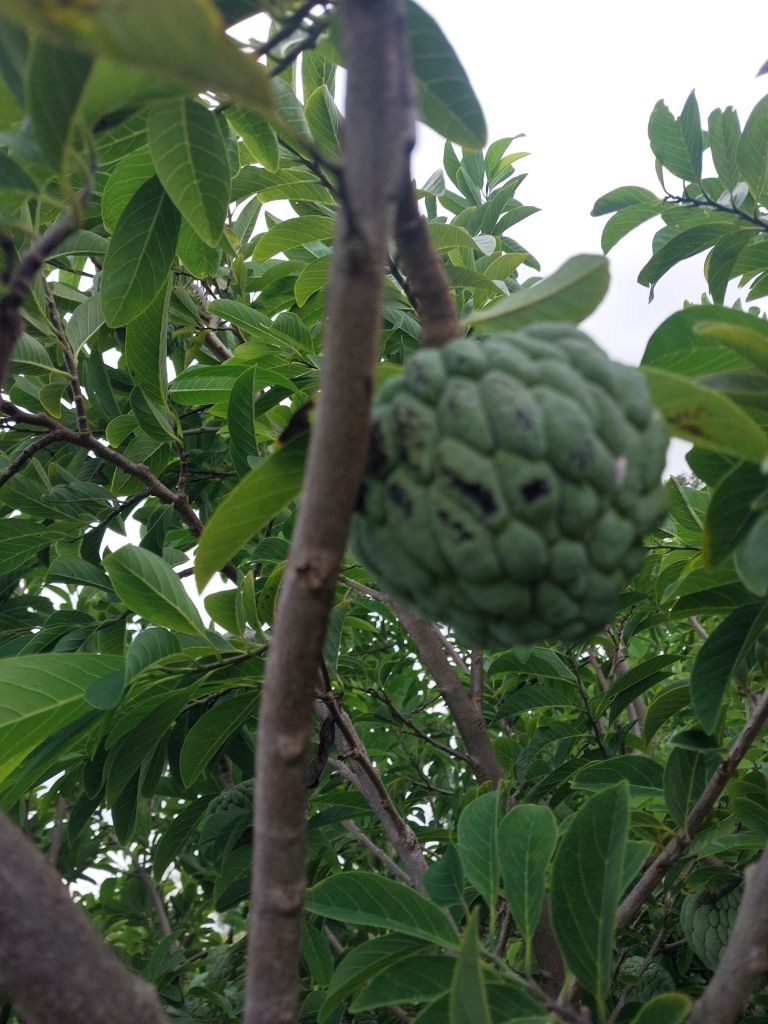
Disease label: Blank Canker